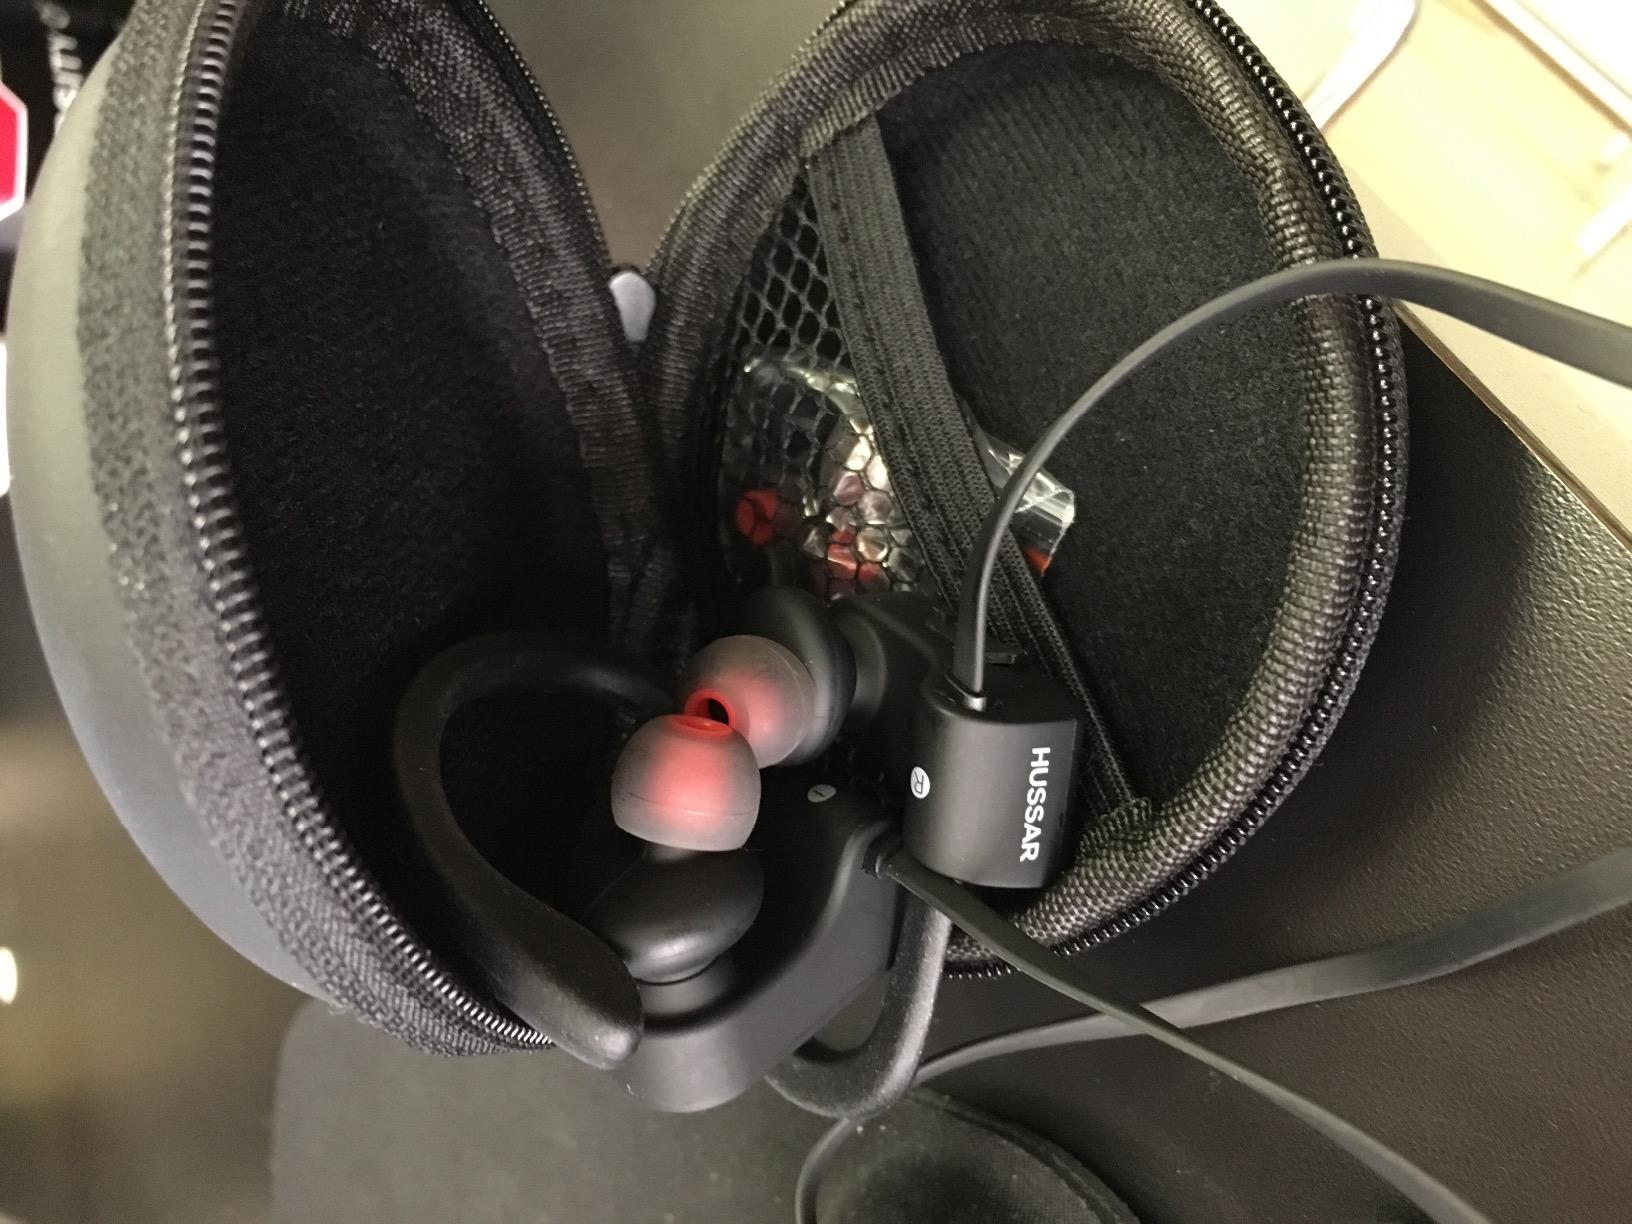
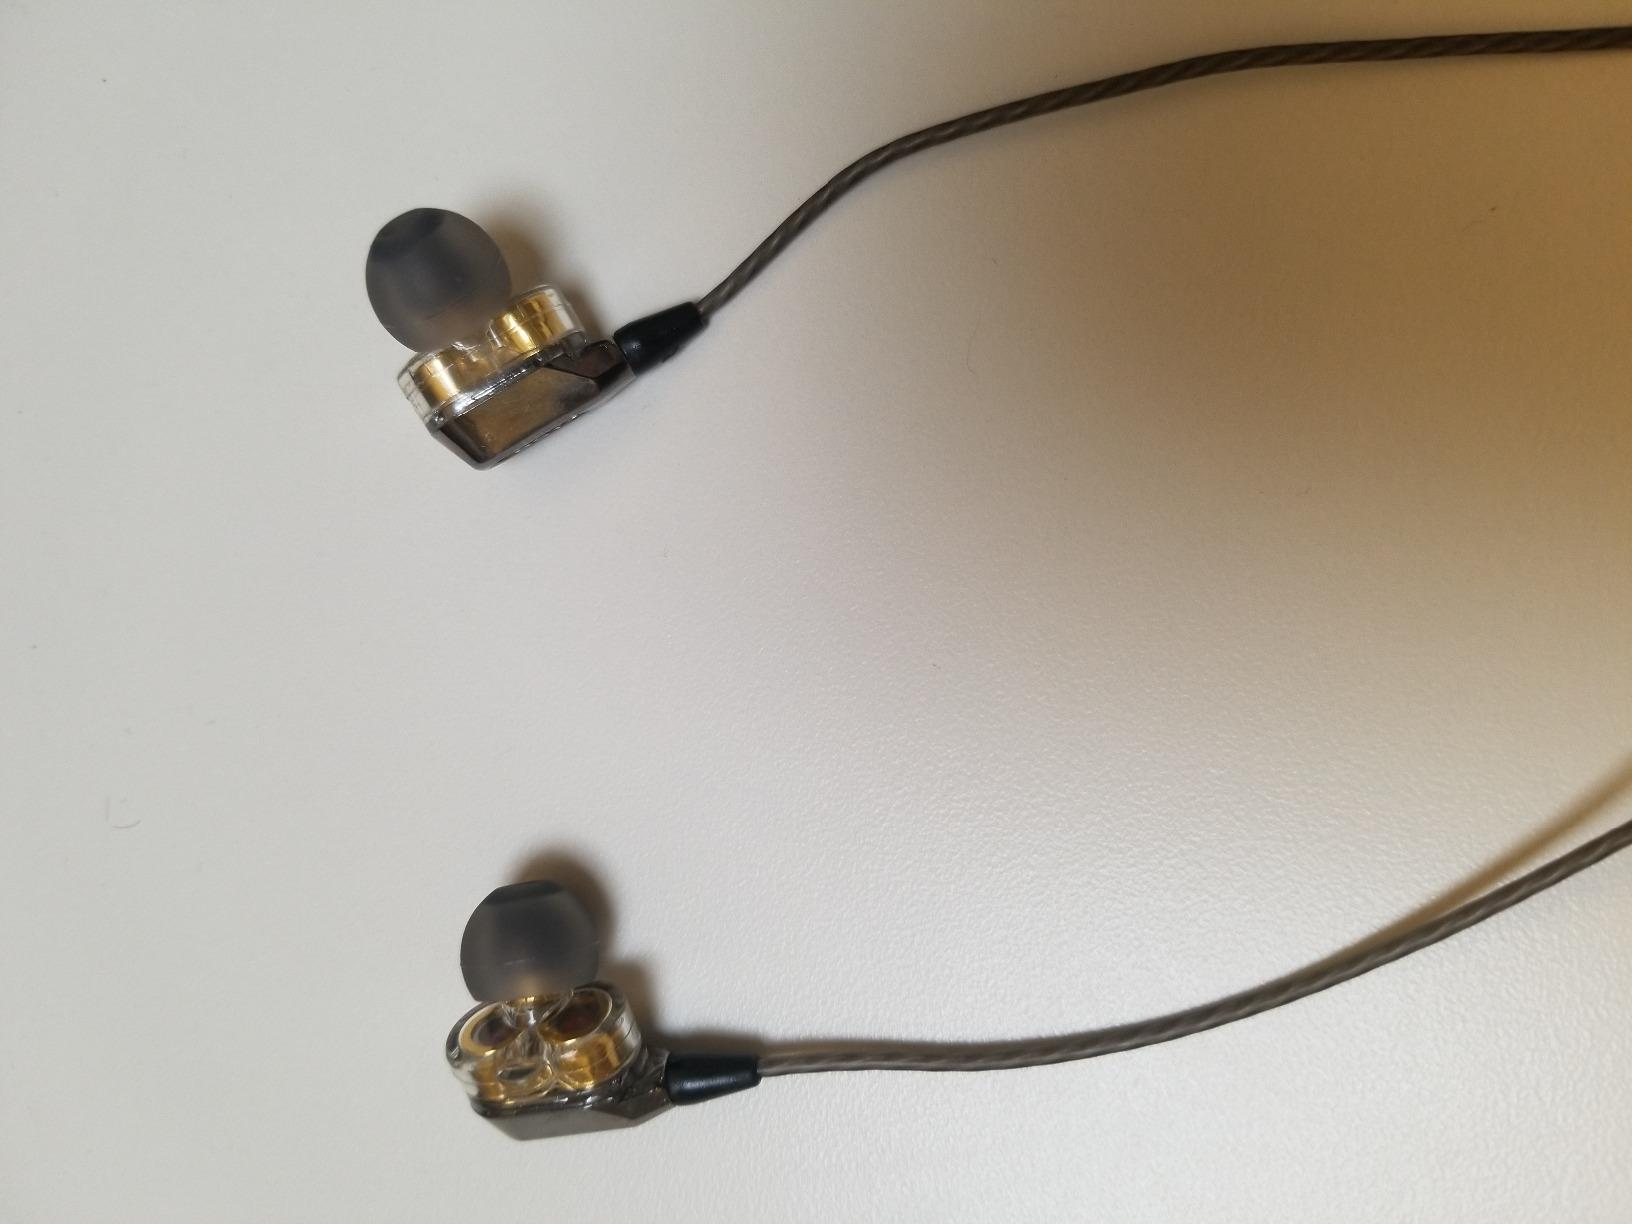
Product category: headphones
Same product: no